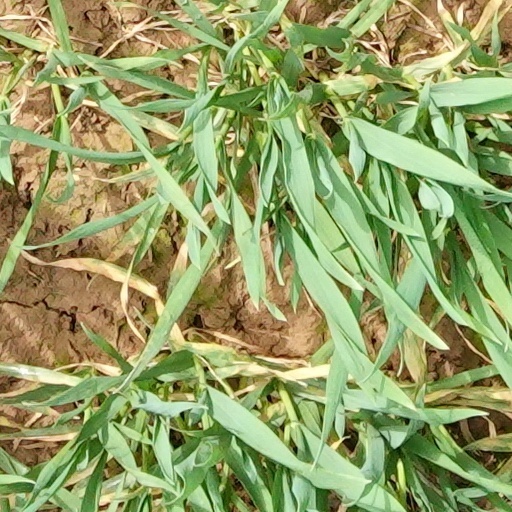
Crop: wheat